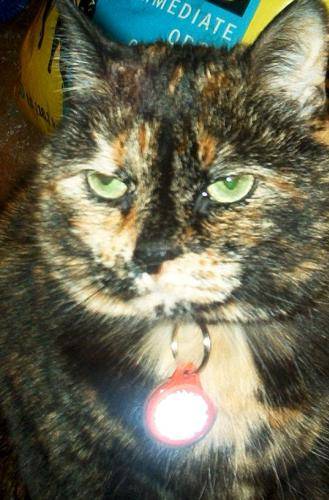
Label: cat